Central business district

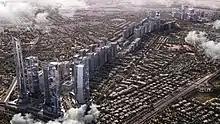
Pakistan's first central business district under construction

In Germany, the terms "Innenstadt" and "Stadtzentrum" may be used to describe the central business district. These terms can be literally translated as "inner city" and "city center". Some of the larger cities have more than one central business district. For example, Berlin alone has three.